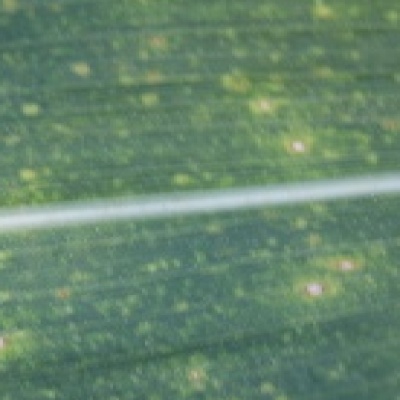
Label: Corn_(Maize)___Leaf_Spot